Boris Berezovsky (pianist)

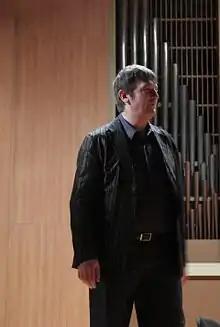
Berezovsky during his concert in Tbilisi, Georgia, 2010

Berezovsky's original name was Elyashberg, Boris Vadimovich. His parents changed the last name to Berezovsky when he was seven years old. He studied at the Moscow Conservatory with Eliso Virsaladze and privately with Alexander Satz. Following his London début at the Wigmore Hall in 1988, "The Times" described him as "an artist of exceptional promise, a player of dazzling virtuosity and formidable power." In 1990, he won First Prize at the International Tchaikovsky Competition.